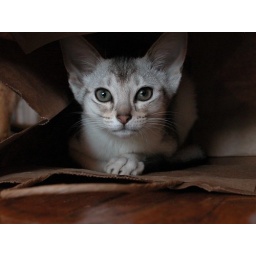
Lilith in her favorite paper bag